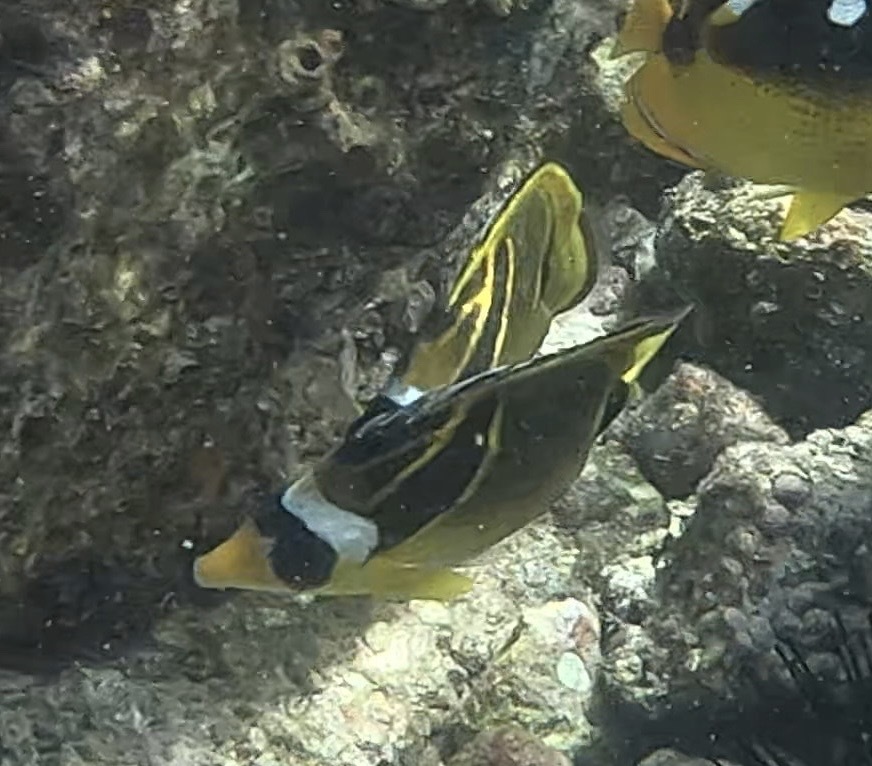
Chaetodon lunula (Raccoon Butterflyfish)